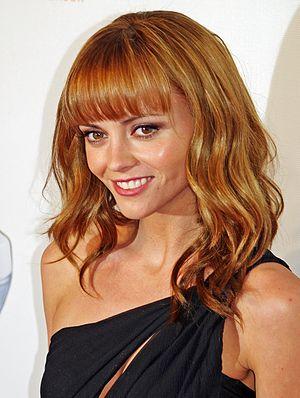
Alpha et Oméga est un film d'animation indo-américain réalisé par Anthony Bell et Ben Gluck, sorti en septembre 2010 aux États-Unis. C'est le septième long métrage d'animation des studios de la Crest Animation Productions, six ans après leur précédente production, et c'est le premier film issu de la collaboration entre ces studios et Lionsgate, dans le cadre d'un contrat prévoyant trois longs métrages en images de synthèse. Le film a été entièrement produit dans les studios de Crest Animation Studios en Inde et aux États-Unis sur une période d'un an et demi seulement.
After.Life est un film américain réalisé par Agnieszka Wojtowicz-Vosloo et sorti en 2009.
Christina Ricci [krɪˈstinə ˈriːtʃi] est une actrice américaine née le 12 février 1980 à Santa Monica.
La septième saison des Simpson est diffusée pour la première fois aux États-Unis par la Fox entre le 17 septembre 1995 et le 19 mai 1996. En France, elle commence une semaine après le dernier épisode de la saison précédente sur Canal+ avec la diffusion des deux premiers épisodes, Radioactive Man le 13 janvier 1996 et Qui a tiré sur M. Burns ? - Partie 2 le 27 janvier 1996. La suite est diffusée un an plus tard entre le 4 janvier 1997 et le 6 septembre 1997. La saison est rediffusée sur Canal+ en 2004 et sur W9 depuis juin 2006. Les show runners de cette saison sont Bill Oakley et Josh Weinstein qui produisent vingt-et-un épisodes. Les quatre autres épisodes, dont les deux premiers produits lors de la saison précédente, le sont sous la direction de David Mirkin.
Sleepy Hollow : La Légende du cavalier sans tête est un film fantastique américain de Tim Burton, librement adapté de la nouvelle de Washington Irving, La Légende de Sleepy Hollow, et sorti en 1999.